The Boat Race 1875

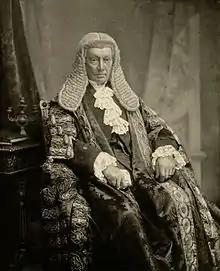
Joseph William Chitty was the umpire for the 1875 Boat Race.

The Boat Race is a side-by-side rowing competition between the University of Oxford (sometimes referred to as the "Dark Blues") and the University of Cambridge (sometimes referred to as the "Light Blues"). The race was first held in 1829, and since 1845 has taken place on the Championship Course on the River Thames in southwest London. Cambridge went into the race as reigning champions, having defeated Oxford by lengths in the previous year's race, while Oxford led overall with sixteen wins to Cambridge's fifteen.